History of Wrocław

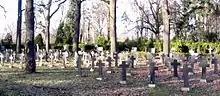
Preserved part of Osobowice cemetery with Russian, Serbian and German graves

This peaceful period ended with the Wall Street Crash and the following collapse of the German economy. Unemployment rose from 1.3 million in September 1929 to 6 million (1/3 of the working population) in 1933; in Breslau from 6,672 persons in 1925 to 23,978 in 1929, the worst figures in Germany after Chemnitz. The number of families living on welfare support was more than twice as high as in Leipzig or Dresden. Public faith in democratic institutions faded and anti-democratic parties – Communists and Nazis – gained support. The battles of both were played out all over Germany, also in Breslau. In May–June 1931, the annual rally of the "Stahlhelm", marked by violent rhetoric and irredentist claims towards Poland and Lithuania, took place in the city. Communist counter-manifestations were dispersed by German police. The violence in the city spiralled in the summer of 1932. On 23 June a column of SA men was attacked by Communists, with eleven seriously injured, followed by a killed Socialist three days later. On 6 August grenades were thrown during battles between Nazis and Communists. In July 1932 Hitler spoke in Breslau, attracting 16,000 listeners. In the following elections, his party received 43% of the Breslau vote, the third-highest result in Germany. On 30 January 1933, he was appointed Chancellor of Germany.